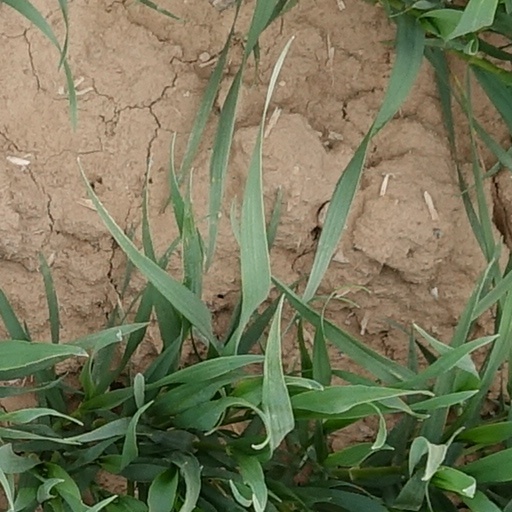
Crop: wheat